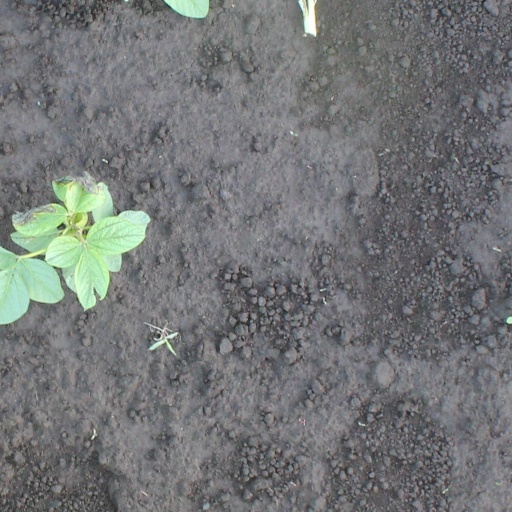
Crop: soybean